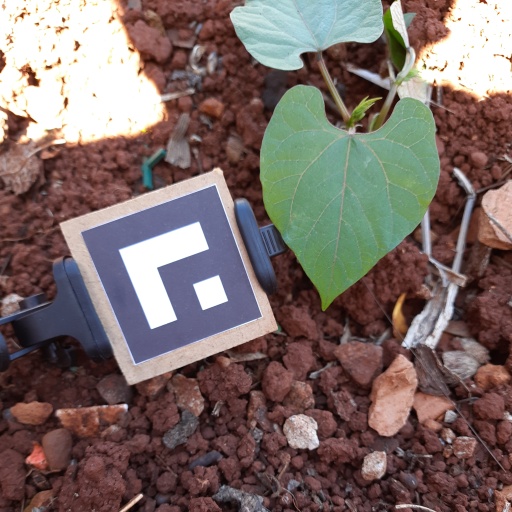
Observations: flat surface, no eating holes, under shade